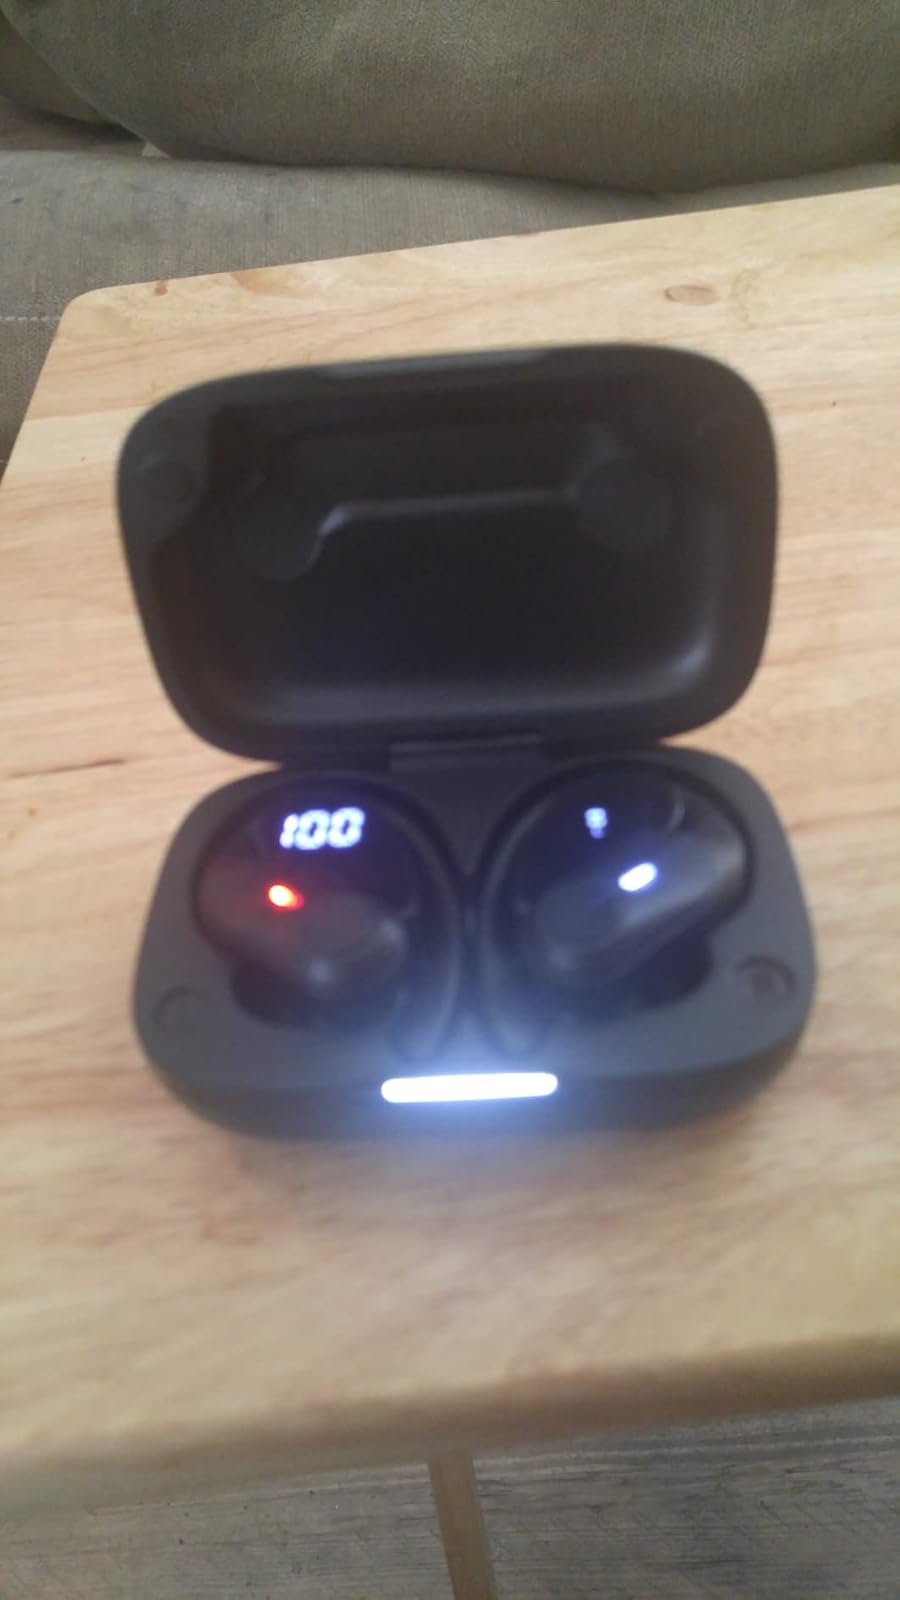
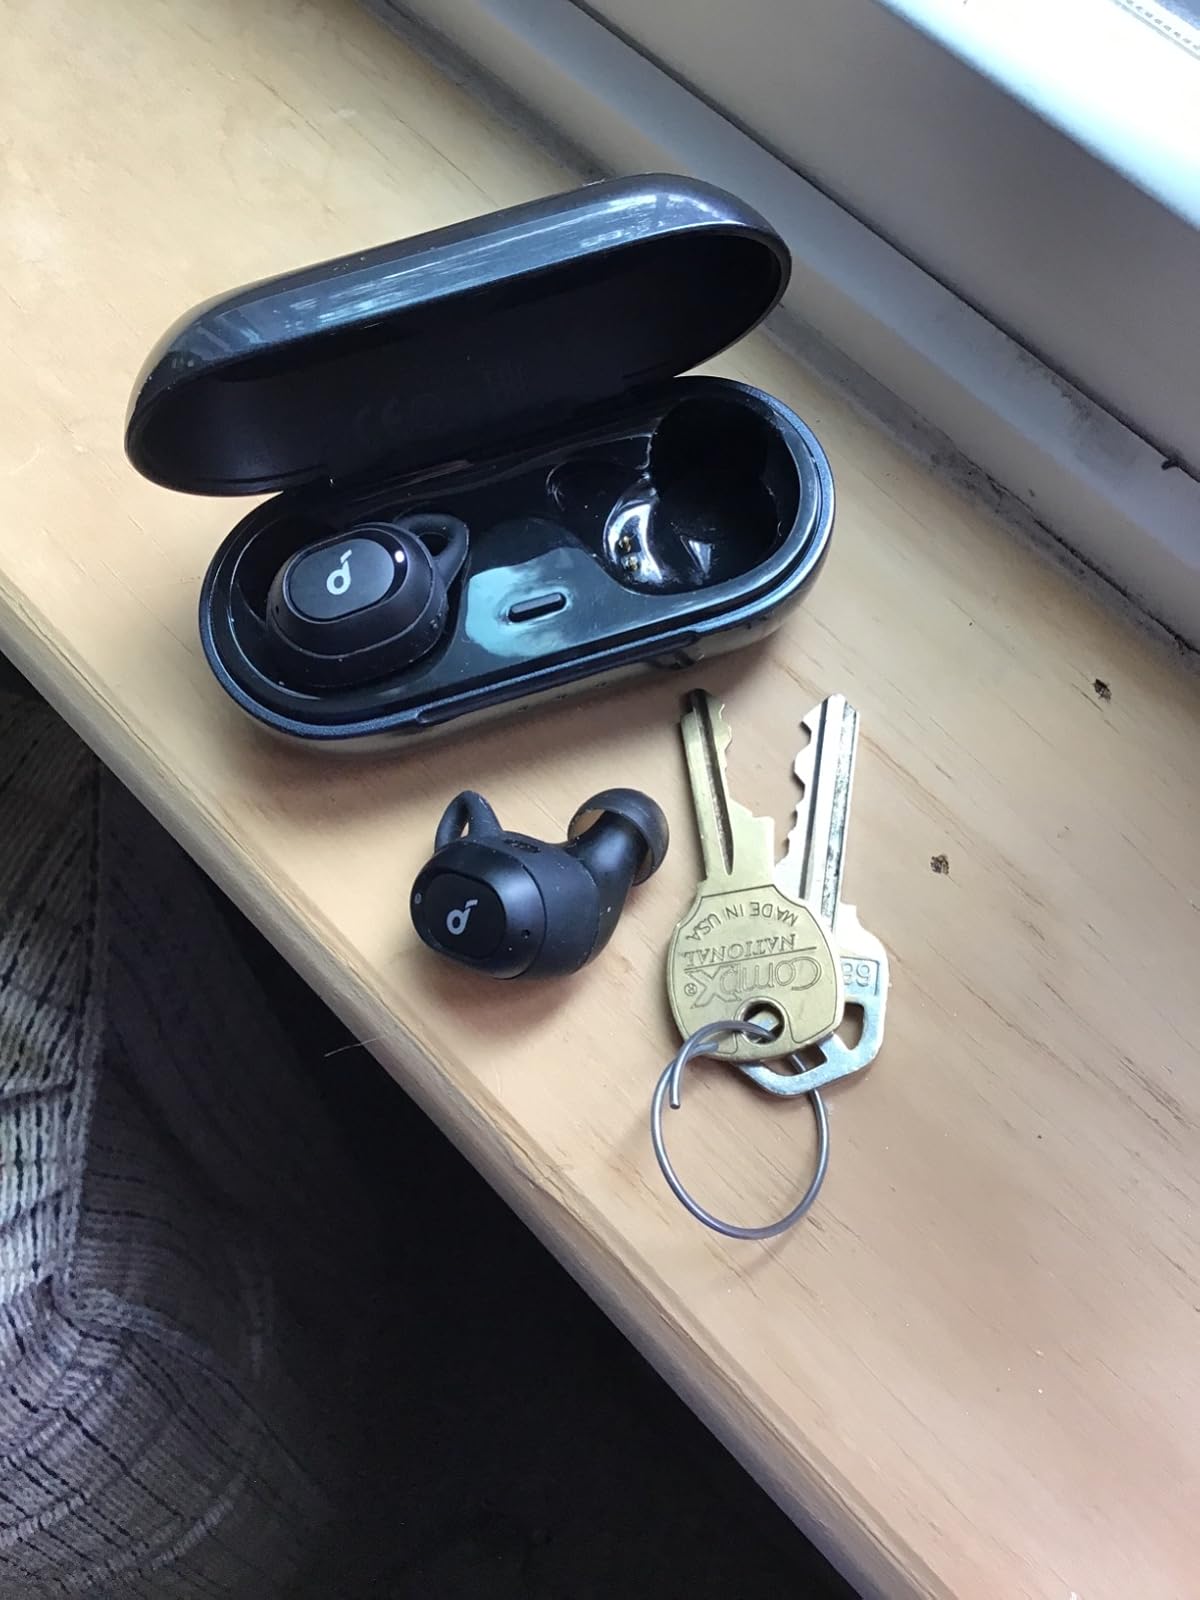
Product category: earbuds
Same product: no